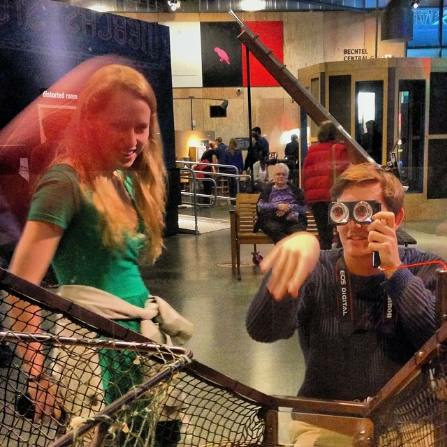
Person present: Yes